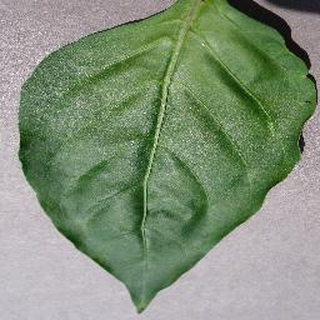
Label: healthy_bell_pepper